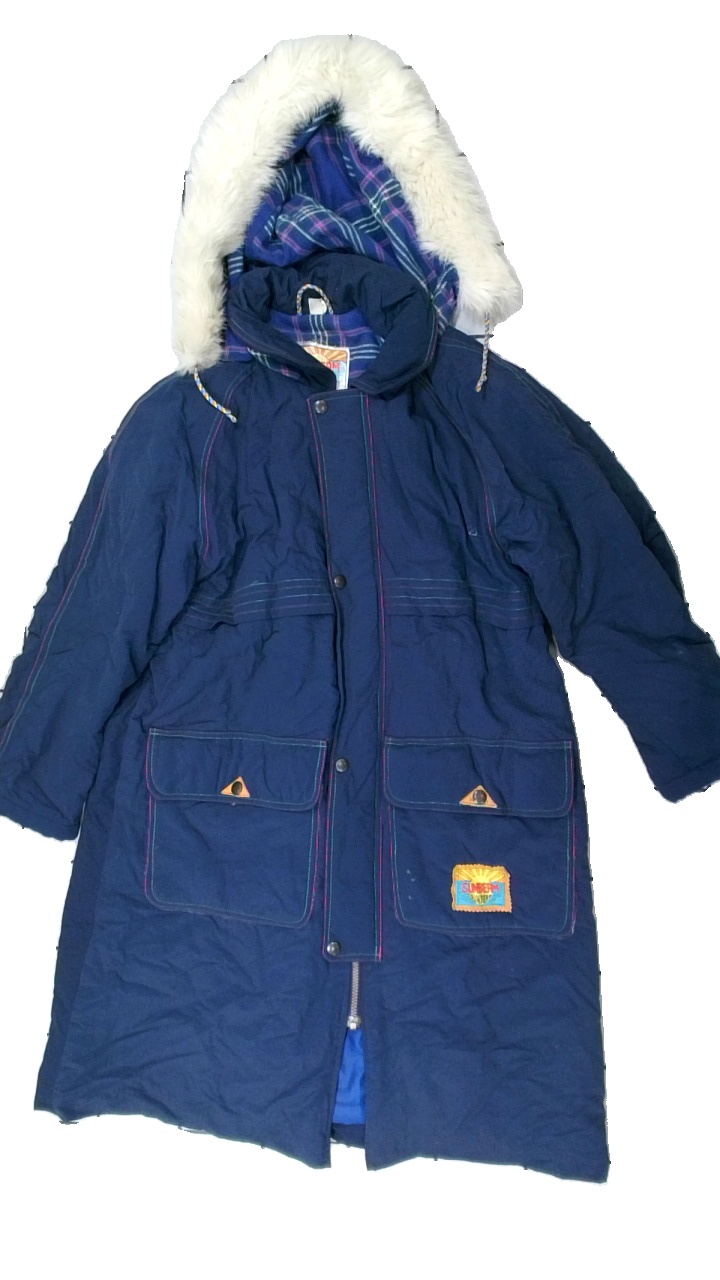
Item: Winter Jacket (Children)
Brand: Sunbeam
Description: blå vinterjacka med några fläckar och lite dammig
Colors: Blue
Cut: Regular
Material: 100% nylone
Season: Winter
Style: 80s
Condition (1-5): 3
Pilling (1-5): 5
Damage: fläck
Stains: Minor
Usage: Reuse
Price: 100-150